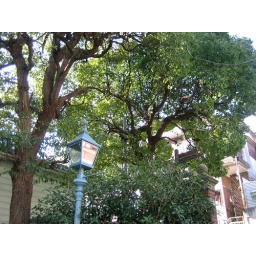
Street lamp in the shade of the trees